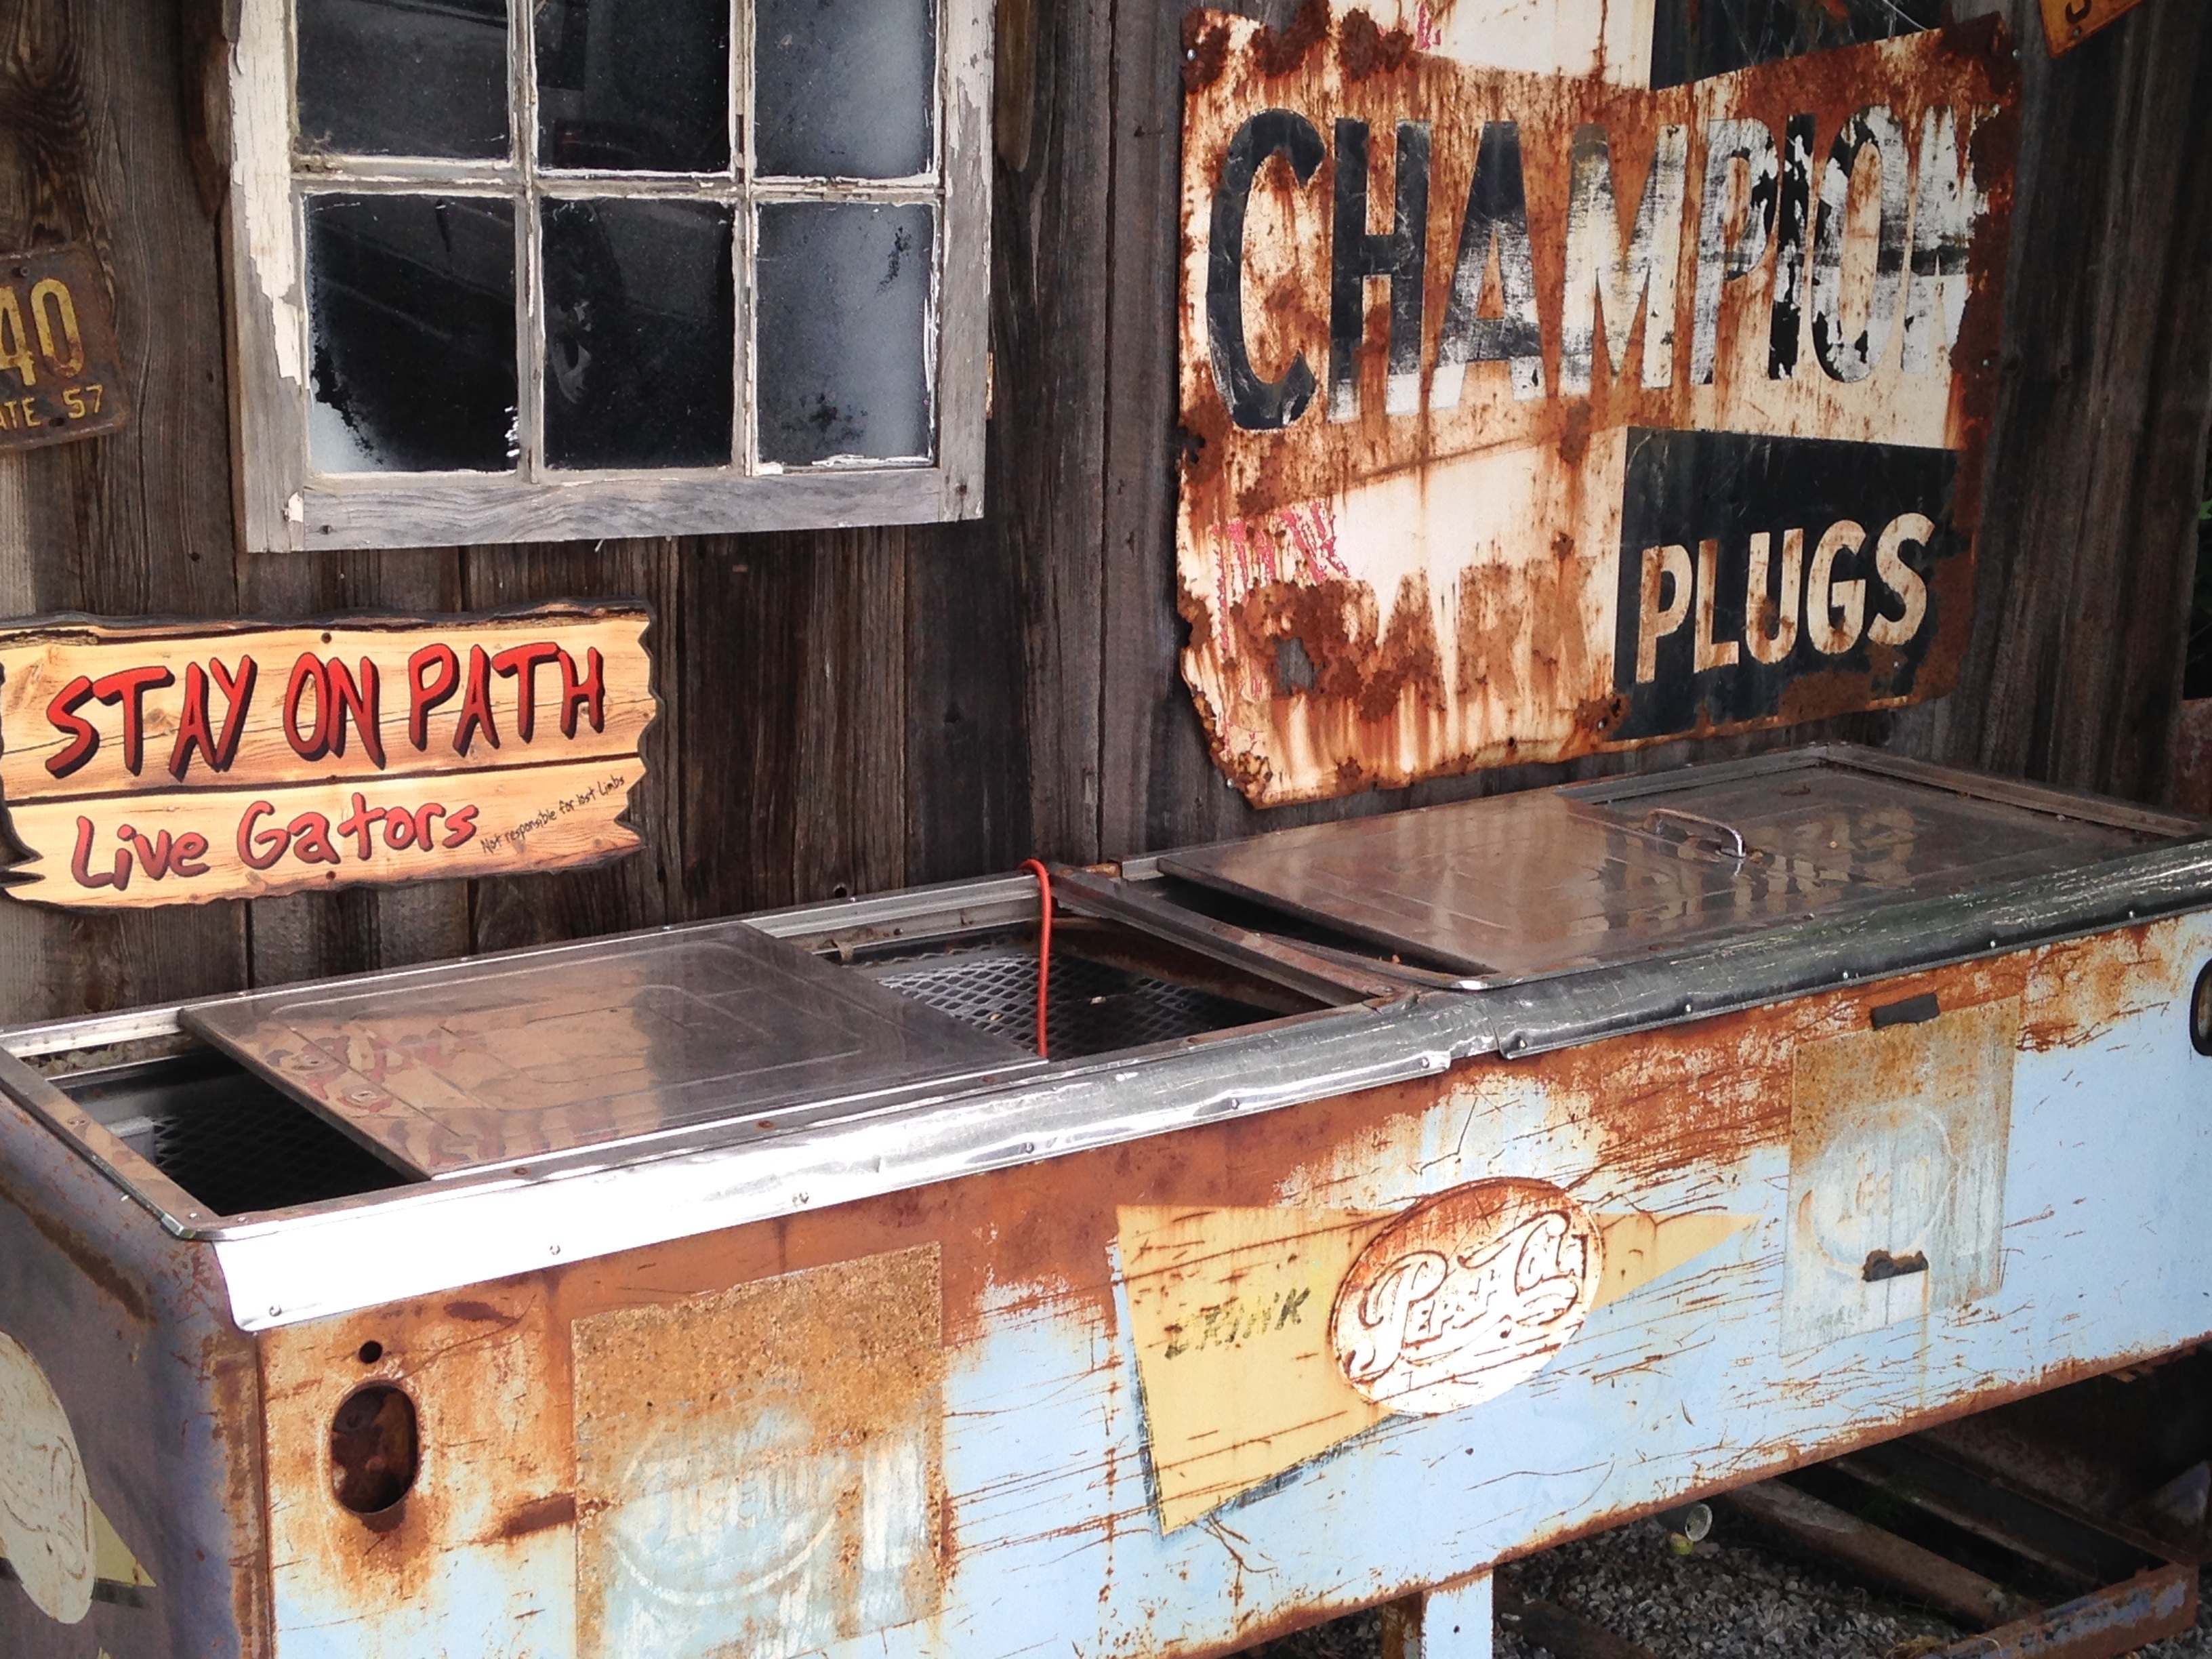
wood, vintage, old, food, art, signs, rusted, tourist attraction, freezer